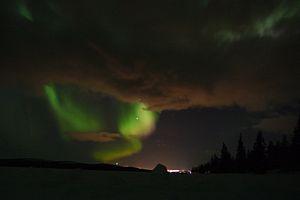
Kiruna est une ville de 18 154 habitants en Laponie suédoise et le chef-lieu de la commune de Kiruna, siège du Parlement saami de Suède.